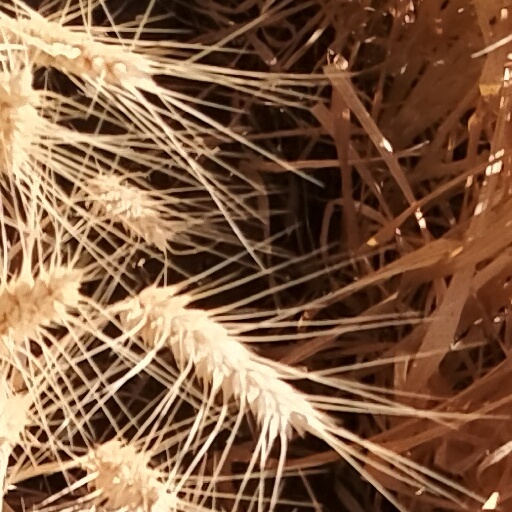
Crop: wheat